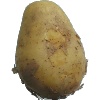
Label: Potato White 1